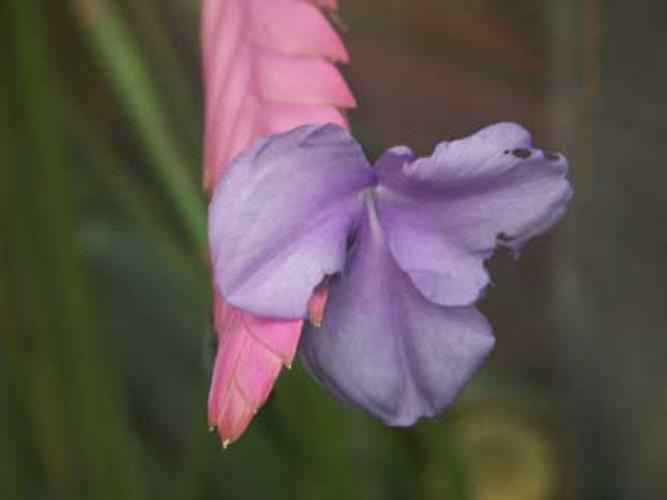
Flower: ball moss